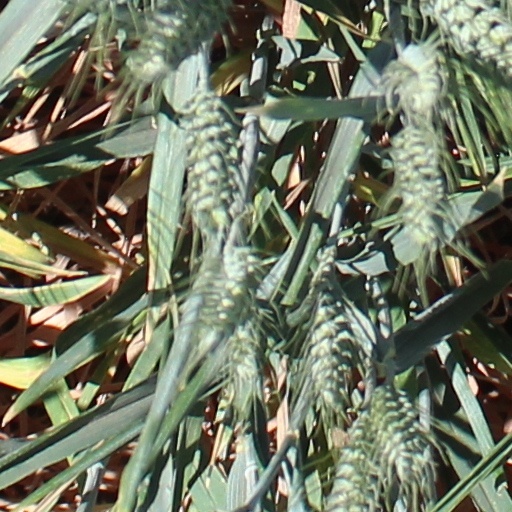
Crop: wheat